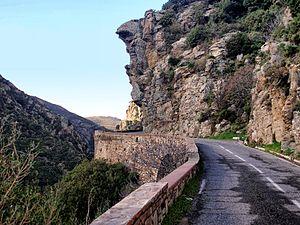
Olmeta-di-Tuda est une commune française située dans la circonscription départementale de la Haute-Corse et le territoire de la collectivité de Corse. Le village appartient à l'ancienne piève de Rosolo dont il est historiquement le chef-lieu, dans le Nebbio.
Le col de Santo Stefano ou col de Santo Stephano est l'un des principaux cols de Corse.